John P. Healey

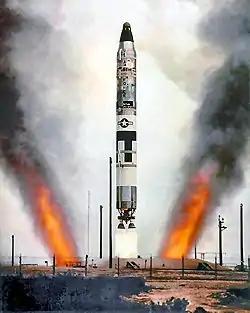
Titan II missile launch

After serving in the Navy during World War II, Healey went to work for the Glenn L. Martin Company in Baltimore, Maryland. From his start as an aircraft quality inspector to his role leading manufacturing and quality control for the Titan missile program, he gained a reputation for being tough but fair, and for his ability to motivate the organization to get the job done right.